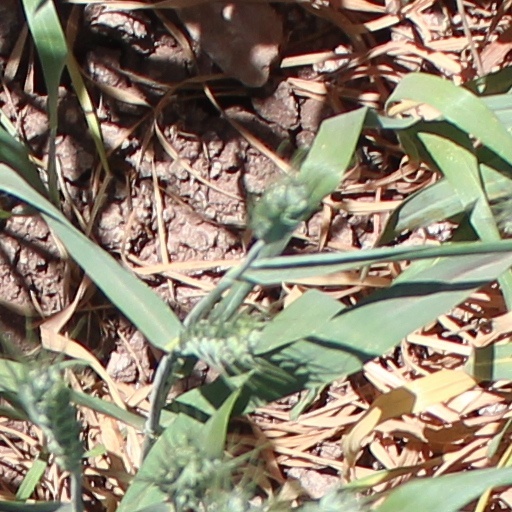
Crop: wheat